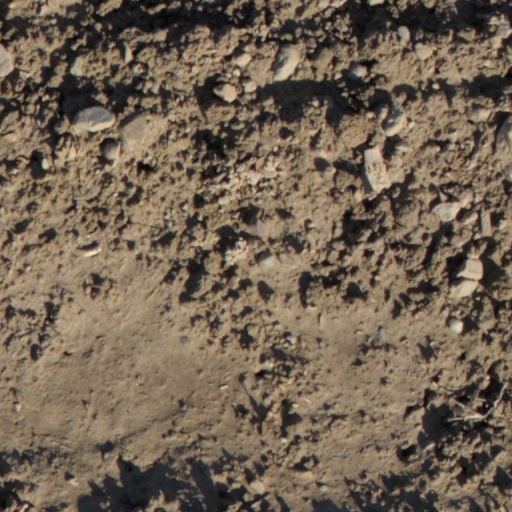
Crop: wheat